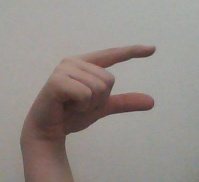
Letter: dal